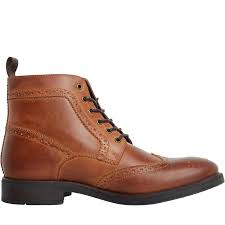
Label: Brogue